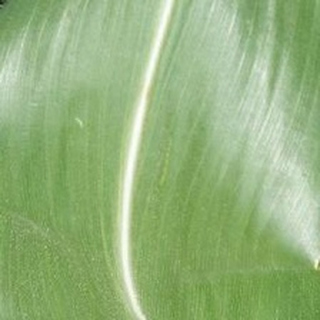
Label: healthy_corn